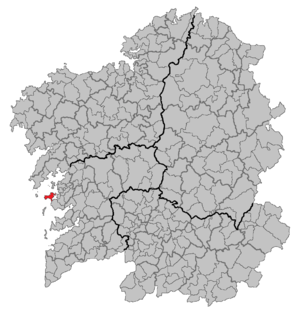
O Grove est une commune de la province de Pontevedra en Espagne située dans la communauté autonome de Galice.